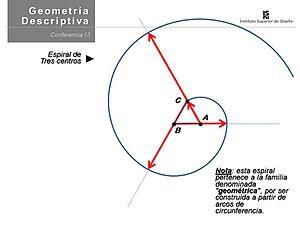
Une spirale à centres multiples est une spirale composée d'arcs de cercle qui se connectent tangentiellement.